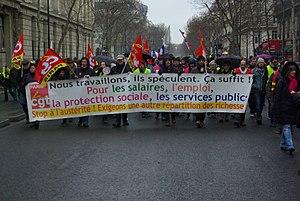
banderole de la CGT dans le cortège des GJ pendant l'acte 10 à Paris
Une banderole est une bannière rectangulaire visible de loin :